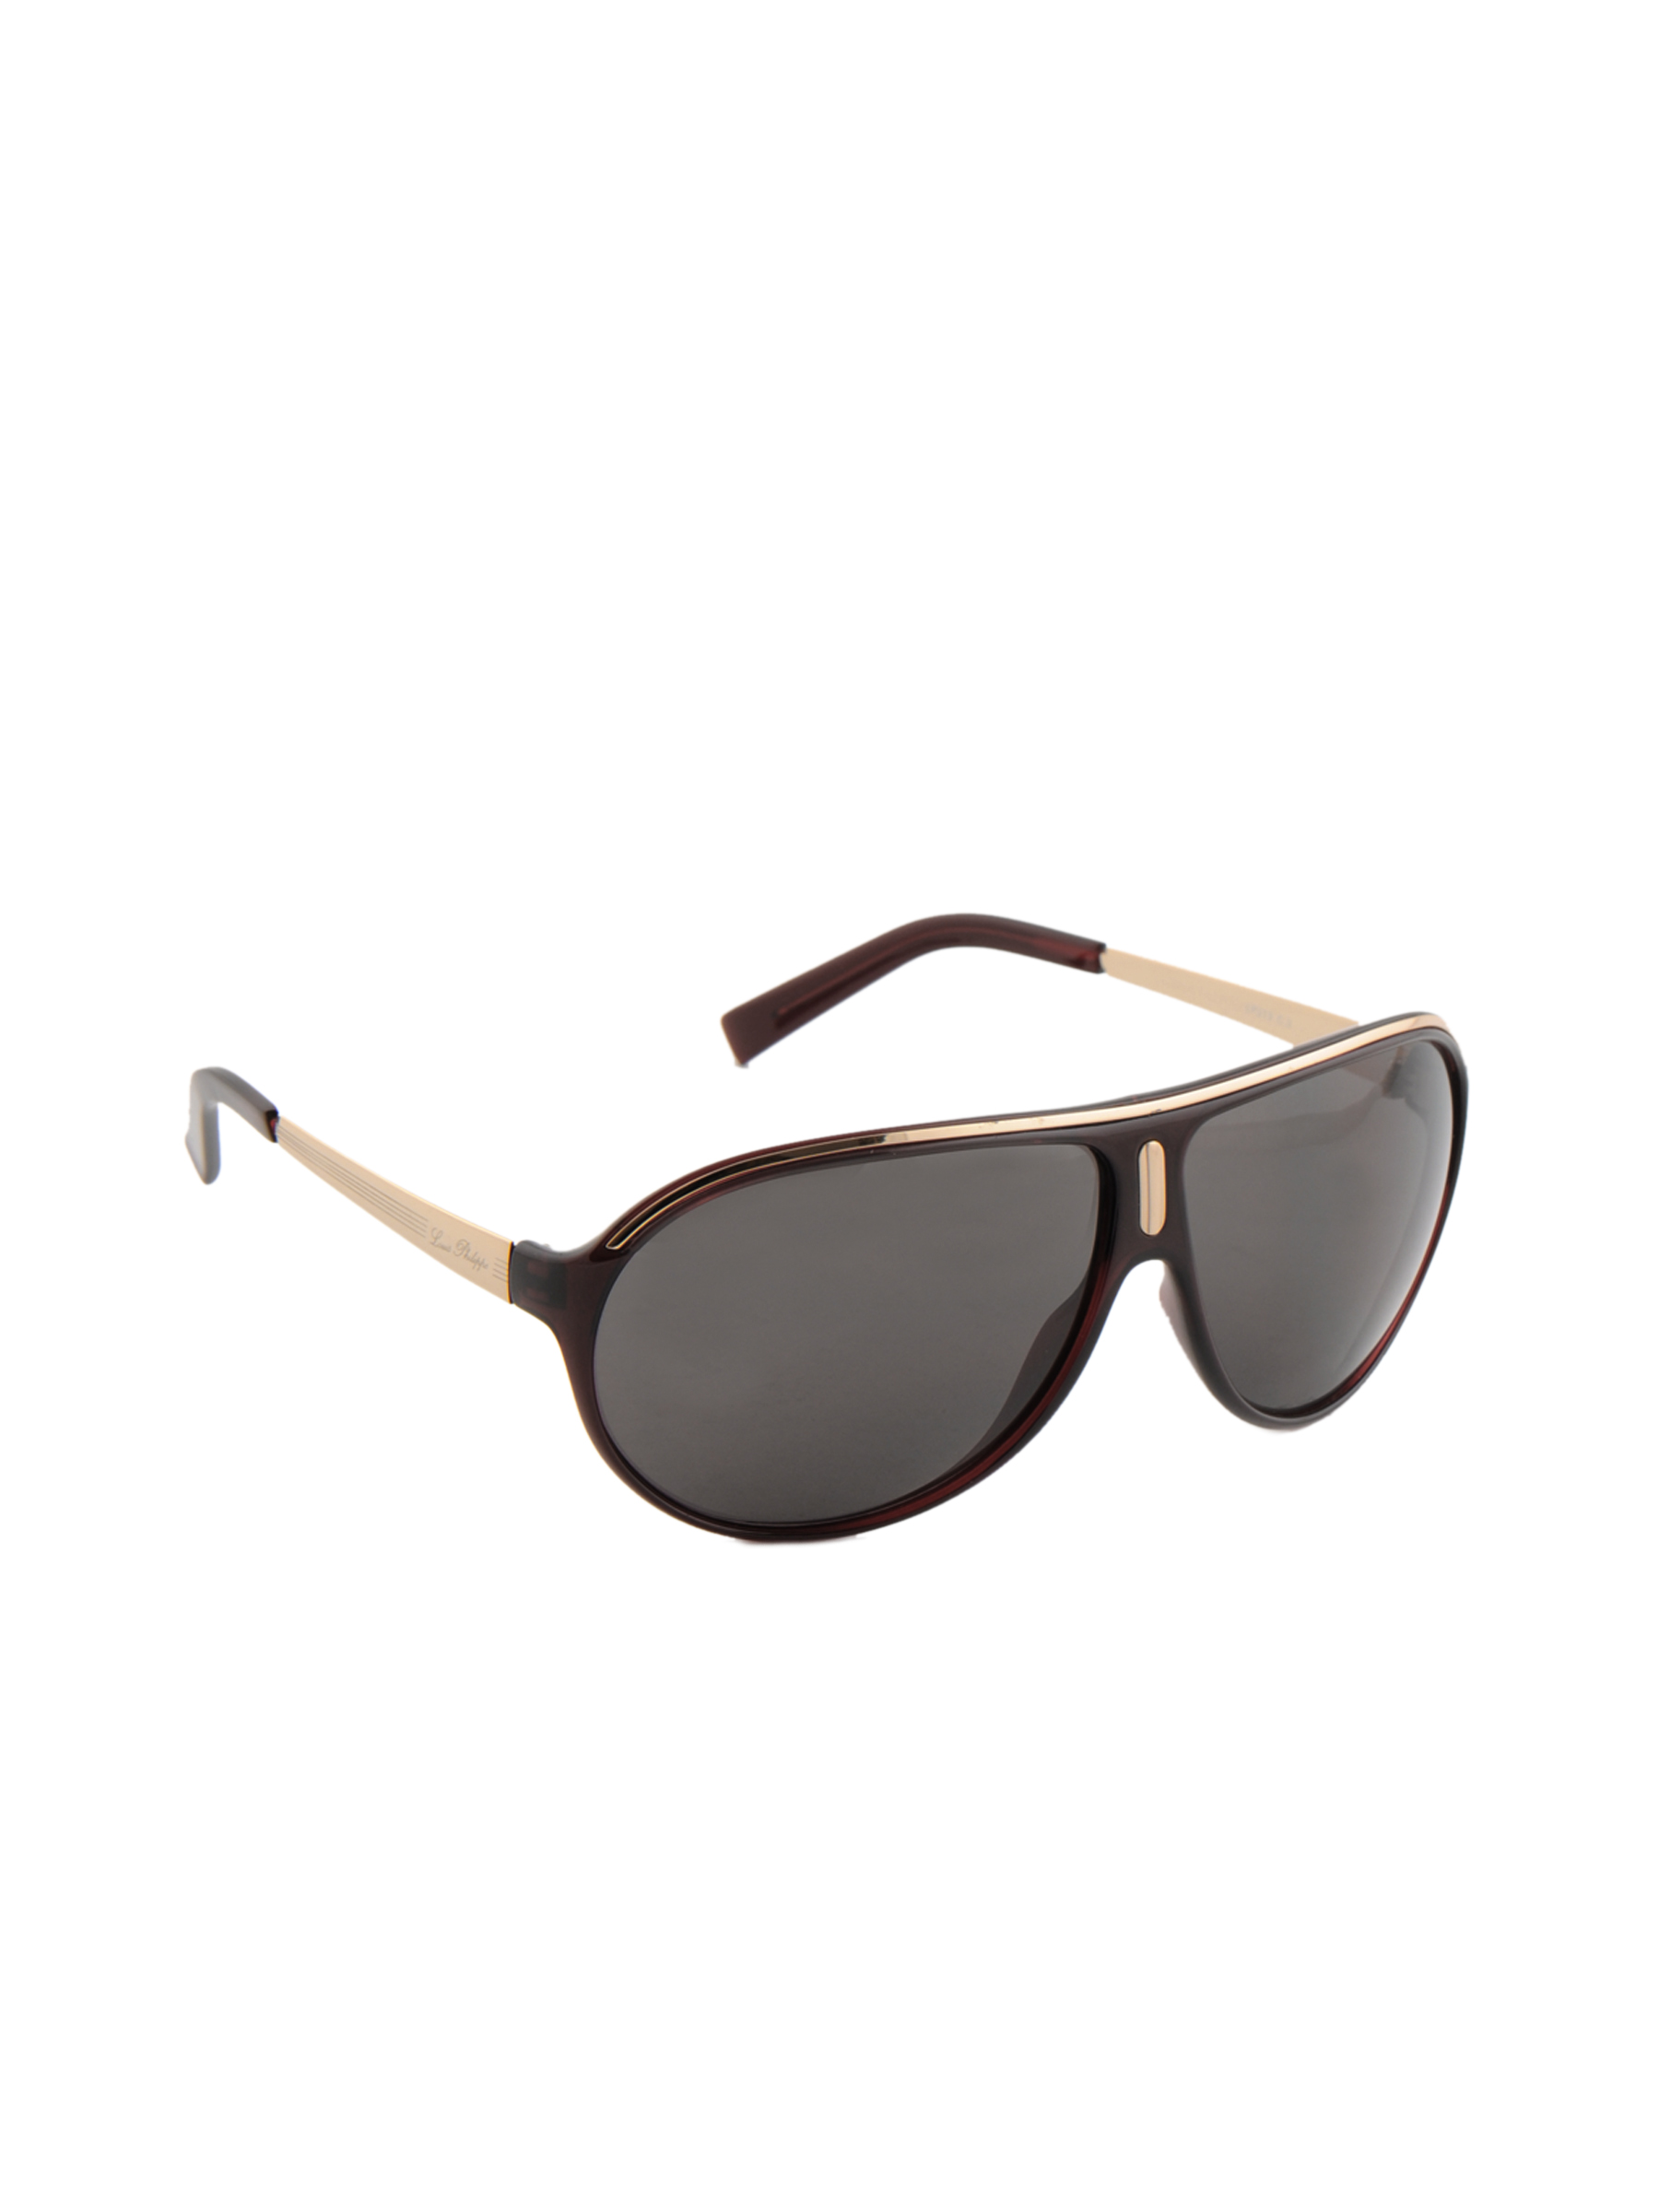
Louis Philippe Men Gold Frame Sunglasses
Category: Accessories / Eyewear / Sunglasses
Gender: Men
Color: Gold
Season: Winter 2016
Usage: Casual